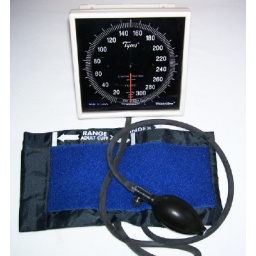
wall mounted blood pressure machine by Tycos/ Welch Allyn.adult blood pressure cuff.in good working condition.